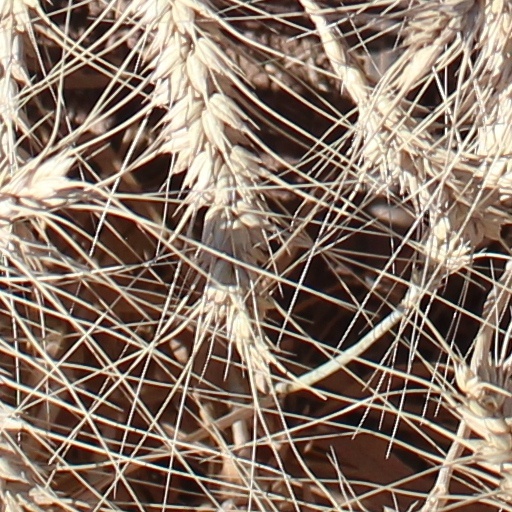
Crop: wheat